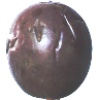
Label: Passion Fruit 1